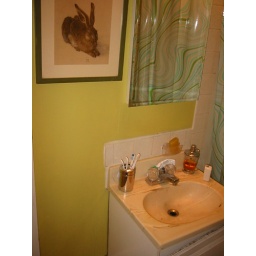
Here's the bathroom sink, a picture of a bunny, and the shower curtain reflected in the mirror.